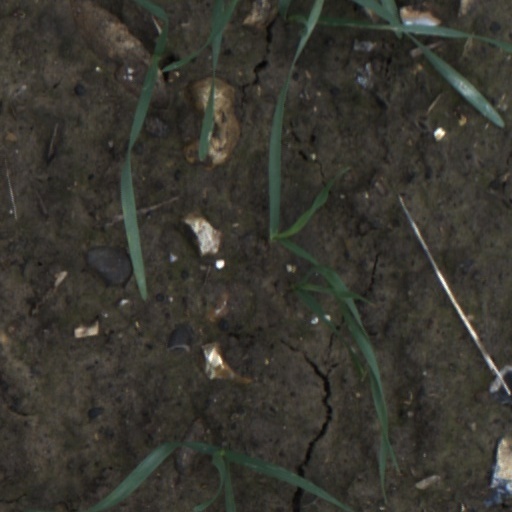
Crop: wheat